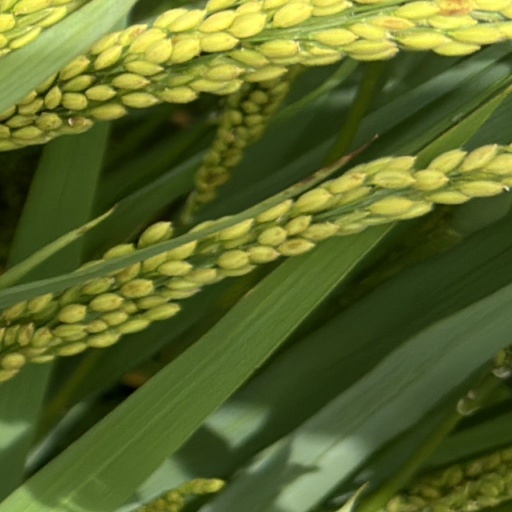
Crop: rice